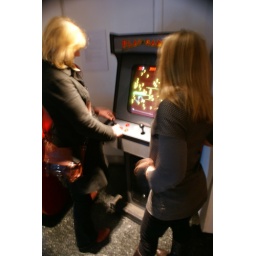
The BEV video games tournament took place in the wilds of the ICA bar